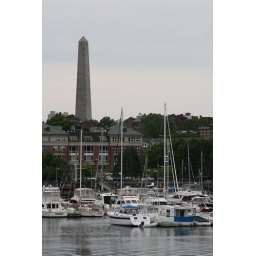
bunker hill monument above harbor